Raw (novel)

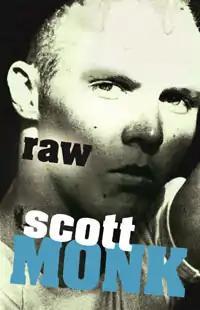
2011 eleventh edition cover

RAW is a young adult novel by Australian author Scott Monk. First published by Random House Australia in 1998, it has been reprinted eleven times. RAW is a tale of a teenager named Brett Dalton who has been sentenced to three months at "The Farm" for a break and enter charge. Brett learns a lot about himself during his time at "The Cotton Farm". While there he finds love, he makes some new friends and he also manages to gain some enemies.